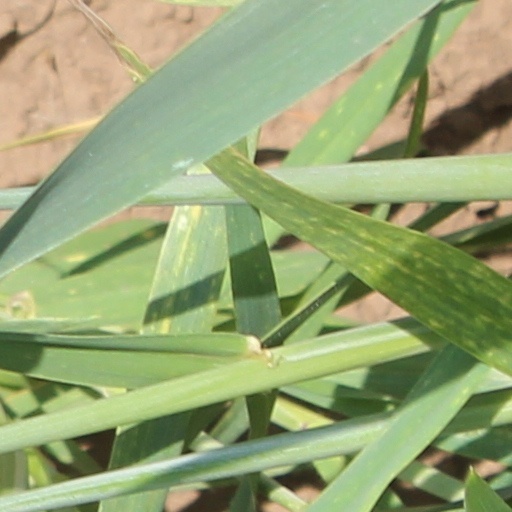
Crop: wheat